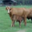
Label: cattle